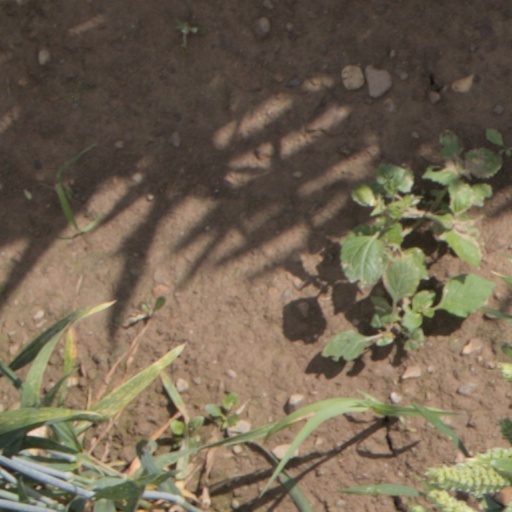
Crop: wheat